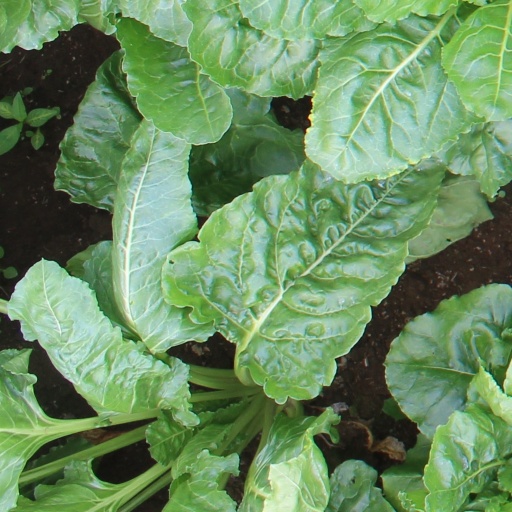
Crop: sugar beet